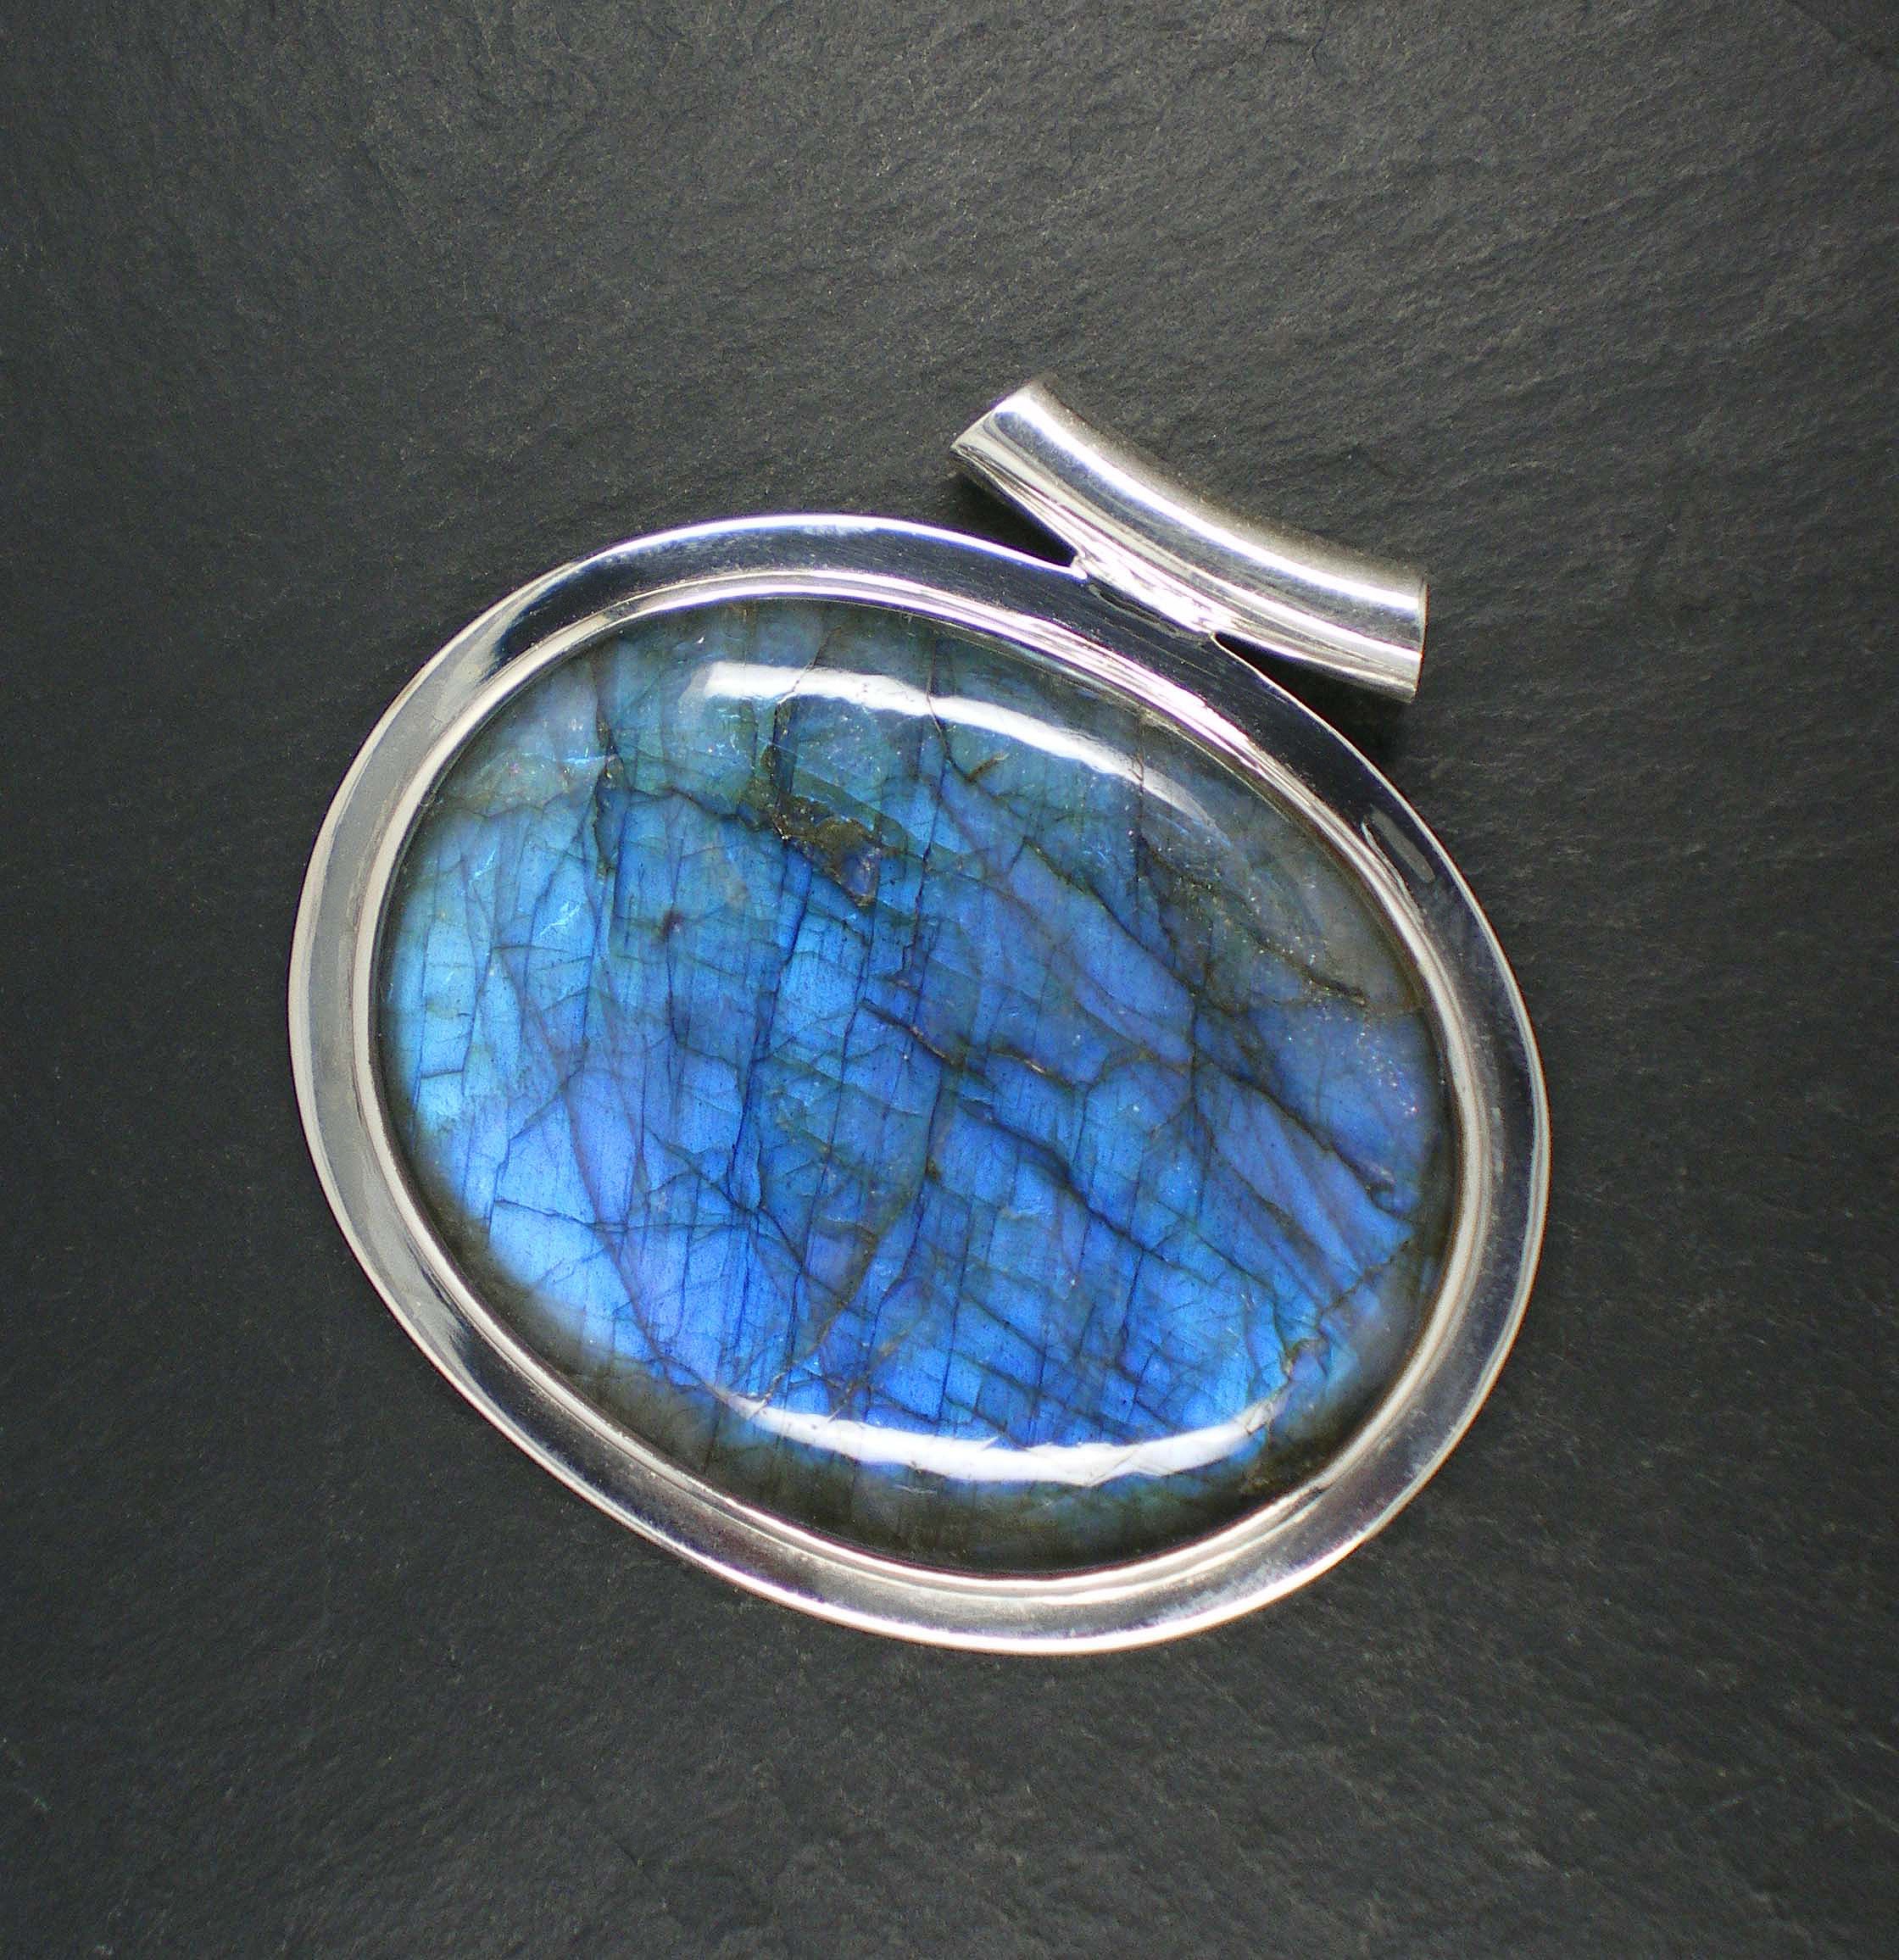
wheel, window, symbol, blue, circle, jewellery, silver, eye, violet, diagonal, organ, gem, granite, shape, shimmer, polished, trailers, bluish, pendant, labradorite, granite slab, locket, silver jewelry, fashion accessory